GoWarrior

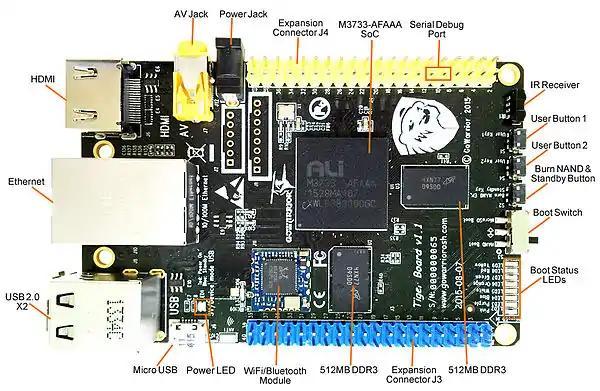

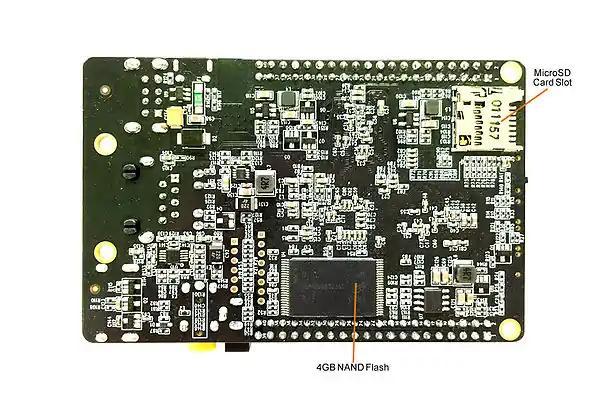

GoDroid is an Android KitKat 4.4.4. based optimized operating system for GoWarrior platform. In addition to original Android functionalities, GoDroid pre-integrates some useful middleware components and libraries, as well as some self-developed function blocks, which makes it also a software development kit for Android applications.